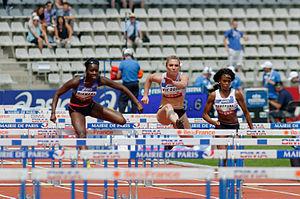
Cindy Billaud remporte la deuxième série du 100 mètres haies en 12""75 aux championnats de France d'athlétisme 2013 au Stade Charléty à Paris, le 13 juillet 2013."